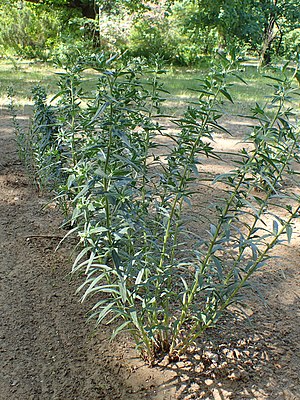
Lægestenfrø / Galleri
Vækstform
Lægestenfrø, ofte skrevet læge-stenfrø, er en flerårig, 40-80 centimeter høj plante i rublad-familien. Det er en rigt forgrenet urt med tætsiddende blade, der har tydelige sidestrenge. Den gullighvide krone er 3-6 millimeter. Delfrugterne er ovale, afrundede, hvide, glatte og skinnende.